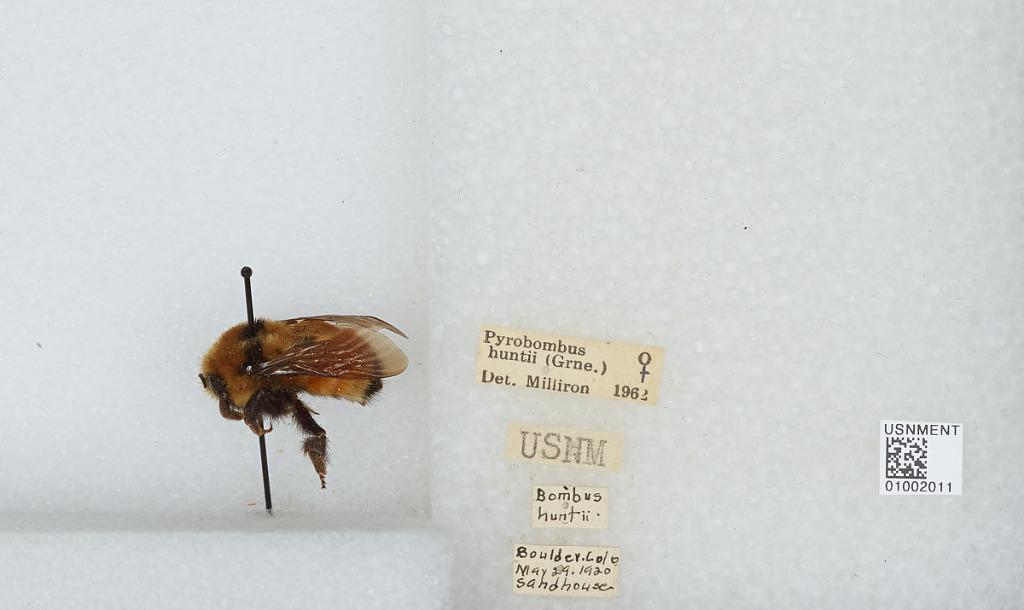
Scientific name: Bombus (Pyrobombus) huntii Greene
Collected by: G. Sandhouse
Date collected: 1920-5-29
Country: United States
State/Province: Colorado
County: Boulder
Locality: Boulder
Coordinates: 40.015, -105.27
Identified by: Milliron